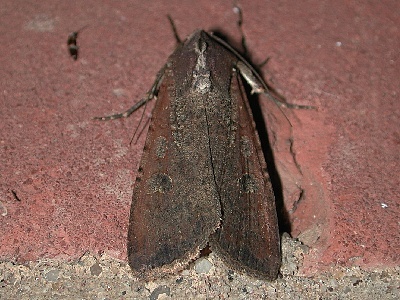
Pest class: cutworms